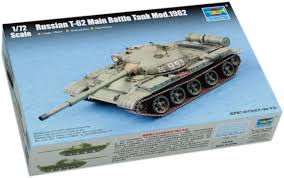
Label: T-62